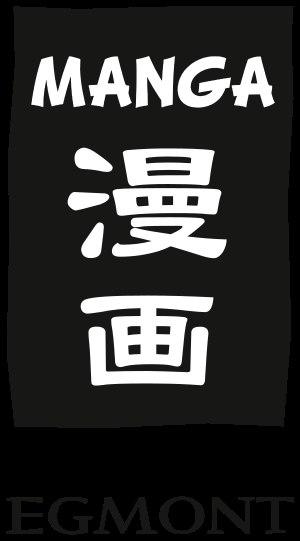
Egmont Manga & Anime est une maison d'édition allemande de mangas. Fondée en 2000, c'est une filiale de la maison d'édition Egmont Ehapa Verlag. En octobre 2010, le catalogue de l'éditeur comprenait environ 1000 titres, et le rythme de publication était de 200 titres par an. De 1994 à 2000, Egmont avait publié des mangas sous le label Feest Comics, du nom d'une maison d'édition qu'elle avait racheté en 1991.